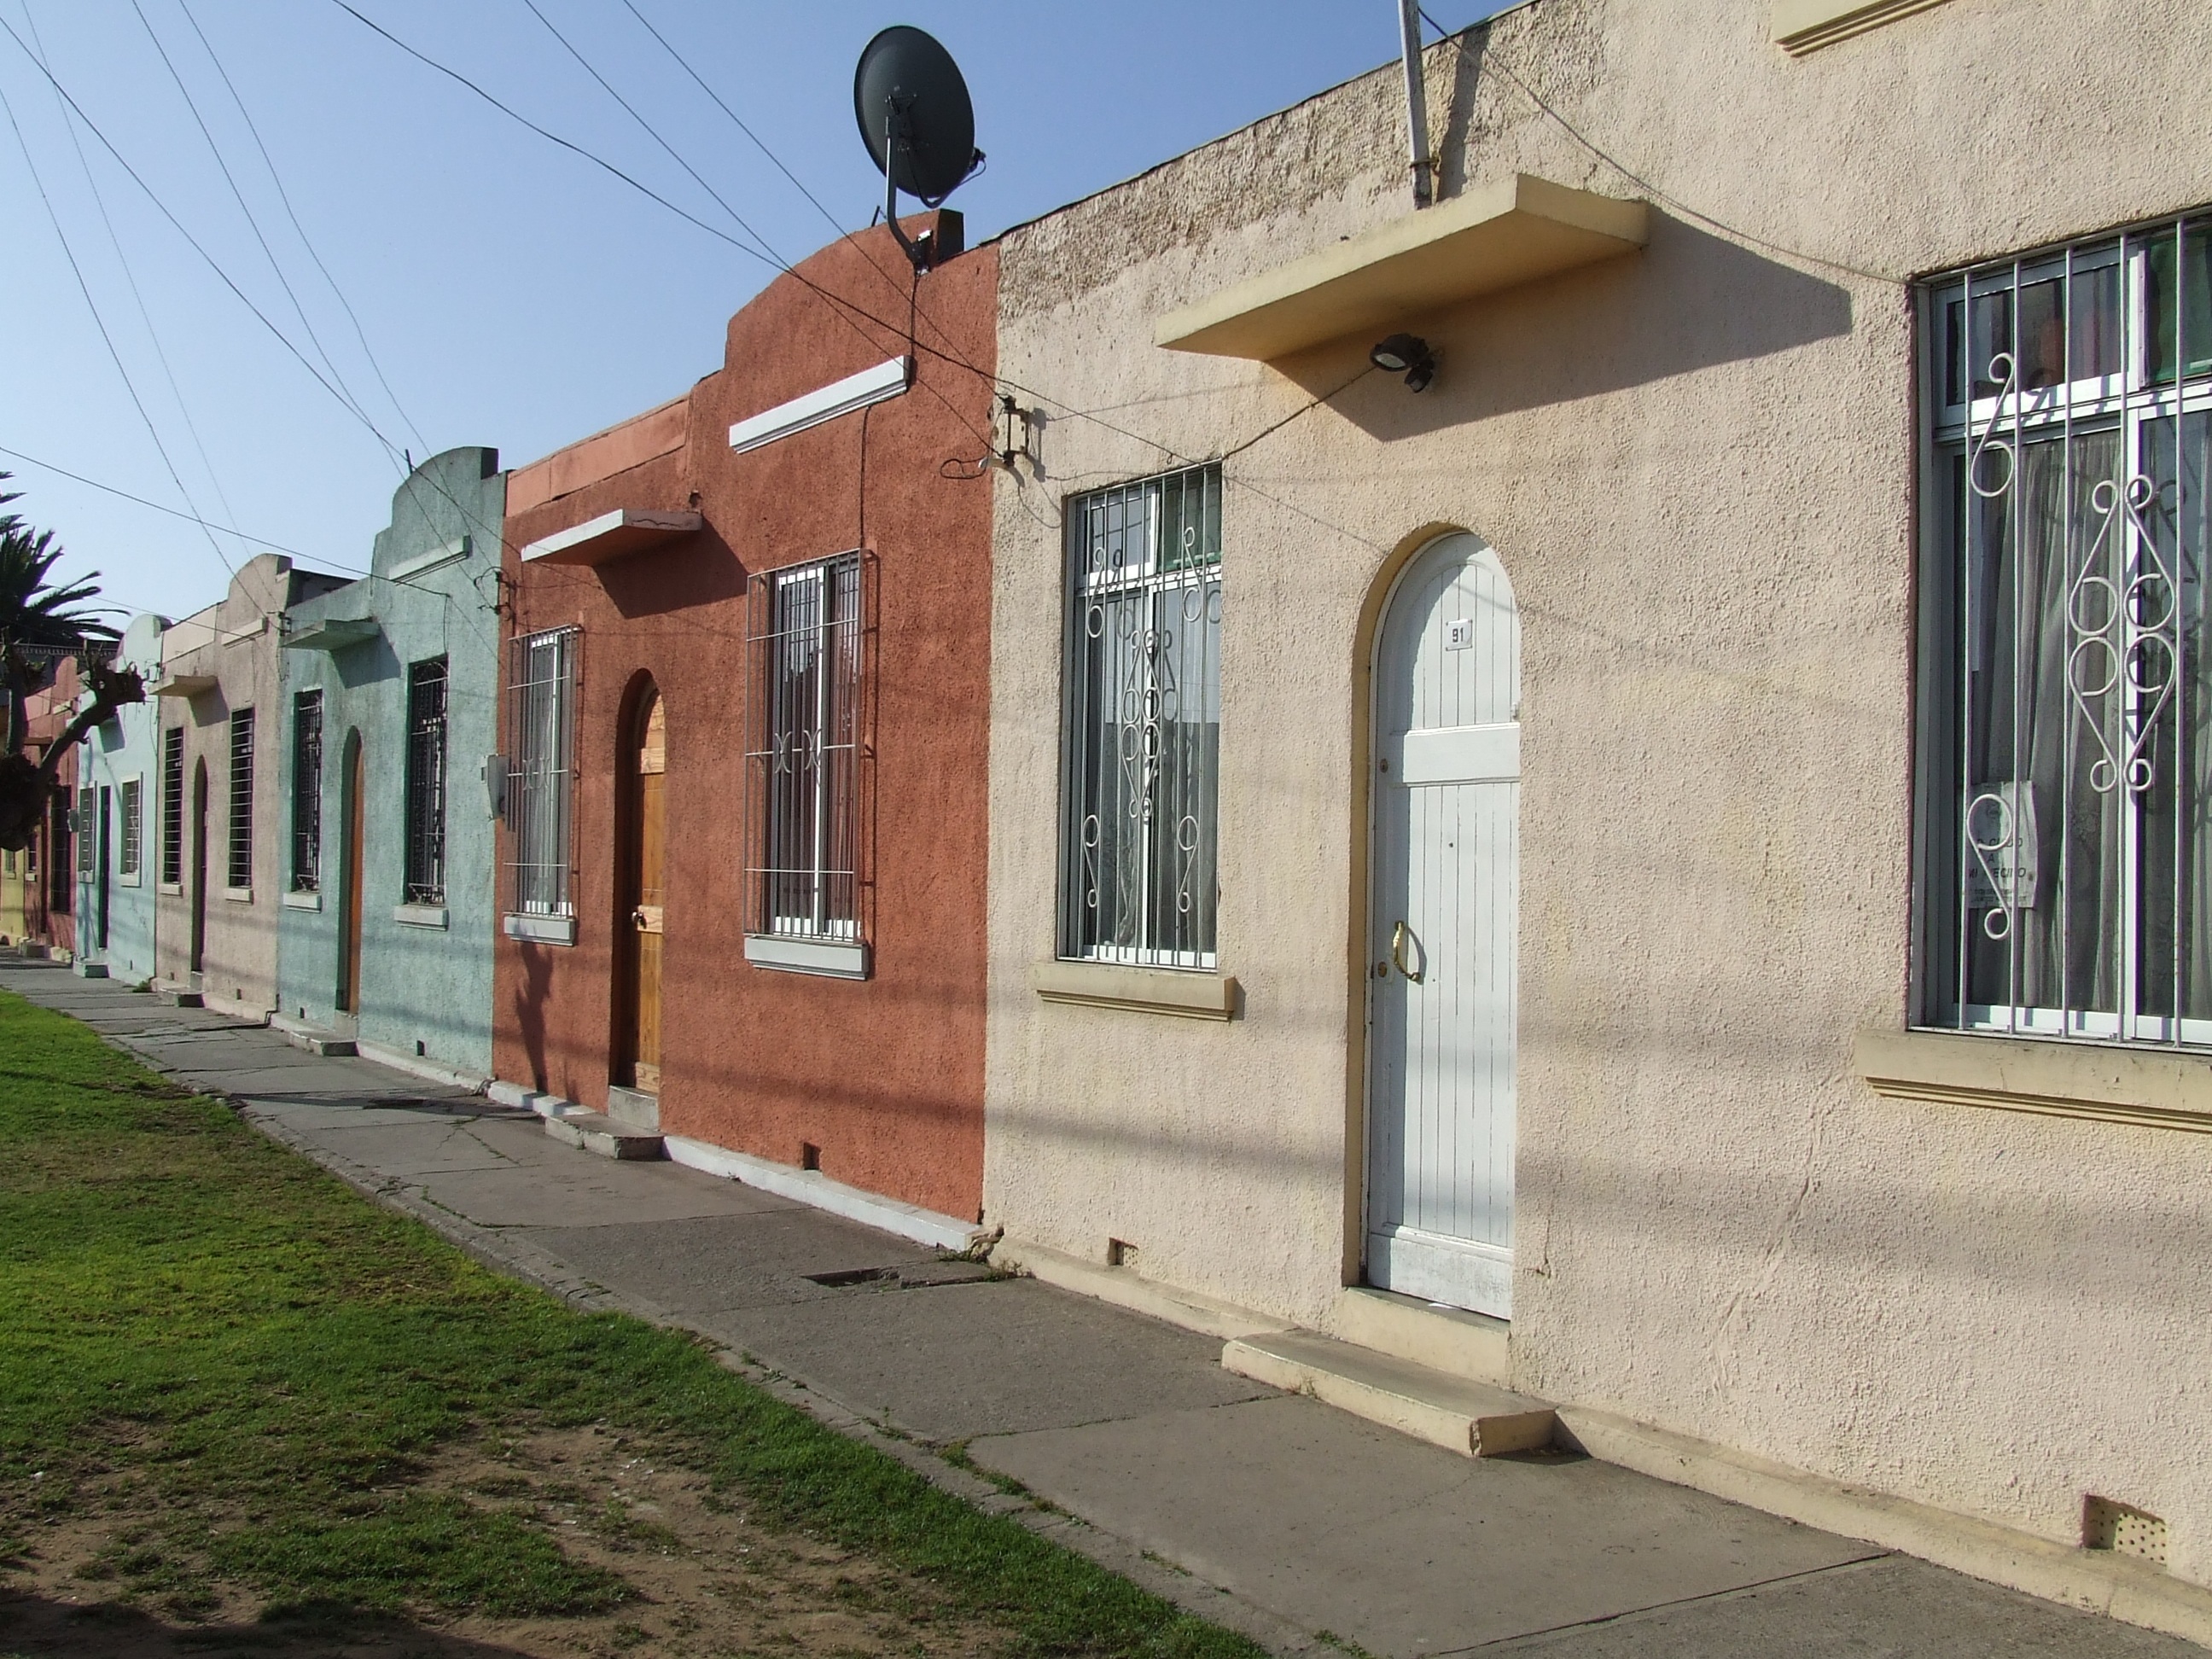
architecture, town, building, home, wall, downtown, facade, property, door, synagogue, estate, hacienda, neighbourhood